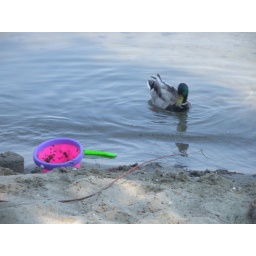
This is the duck we chased around in the water